Florida State Road 806

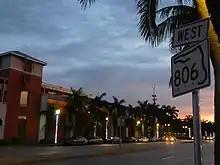
SR 806 (Atlantic Avenue) through downtown Delray Beach

After the interchange with I-95, West Atlantic Avenue continues eastward, entering downtown Delray Beach, where the highway begins intersecting with numbered local streets now as a four-lane boulevard. The surroundings become a mix of residences and commercial industries until NW 6th Avenue, when it becomes purely commercial. SR 806 passes to the south of the Delray Beach Tennis Center and its lanes begin to merge as the highway approaches the intersection with Swinton Avenue. At Swinton Avenue, West Atlantic Avenue changes names to East Atlantic Avenue, and SR 806 continues eastward along East Atlantic. Also at the intersection with Swinton Avenue, SR 806 narrows to a two lane undivided avenue. At this point, the state has relinquished control of East Atlantic to the city of Delray Beach, and the segment is not part of SR 806. At the intersection with North Railroad Avenue, the road crosses the Florida East Coast Railroad and continues through downtown Delray Beach. At the intersection with NE 5th Avenue, East Atlantic Avenue intersects with US 1 (unsigned SR 5) southbound, where the state regains control of the road and SR 806 resumes. A block later, the route intersects the US 1 northbound lanes (NE 6th Avenue). SR 806 widens to a four lane undivided avenue for the remainder of East Atlantic. After US 1, the highway continues eastward, crossing Veterans Park and then crossing over Intracoastal Waterway on a large drawbridge. After the drawbridge, East Atlantic Avenue continues eastward, passing several high-rise residences until terminating at an intersection with SR A1A in Delray Beach, along the Atlantic Ocean.